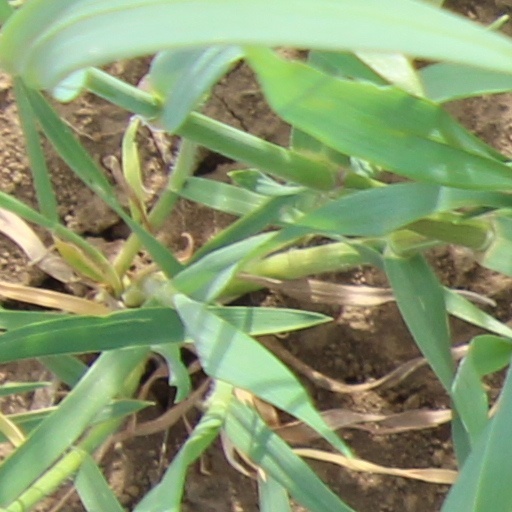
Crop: wheat